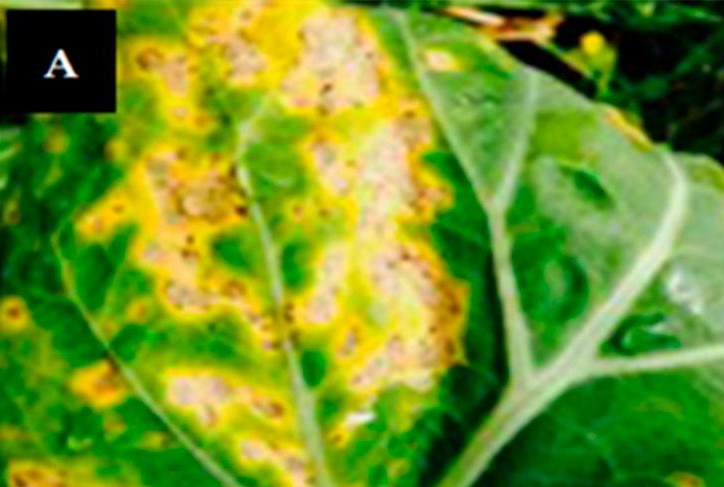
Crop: unknown
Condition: cabbage_alternaria_spot